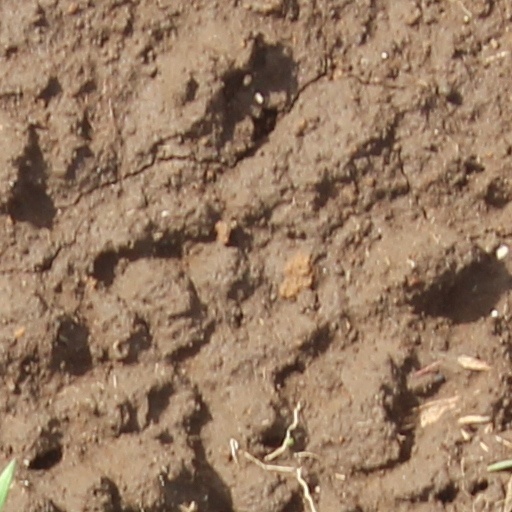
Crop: wheat